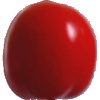
Label: Tomato 4